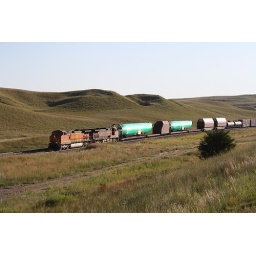
An eastbound freight carrying airplane bodies to the Boeing plant in Washington on Nebraska's Sand Hills Subdivision.